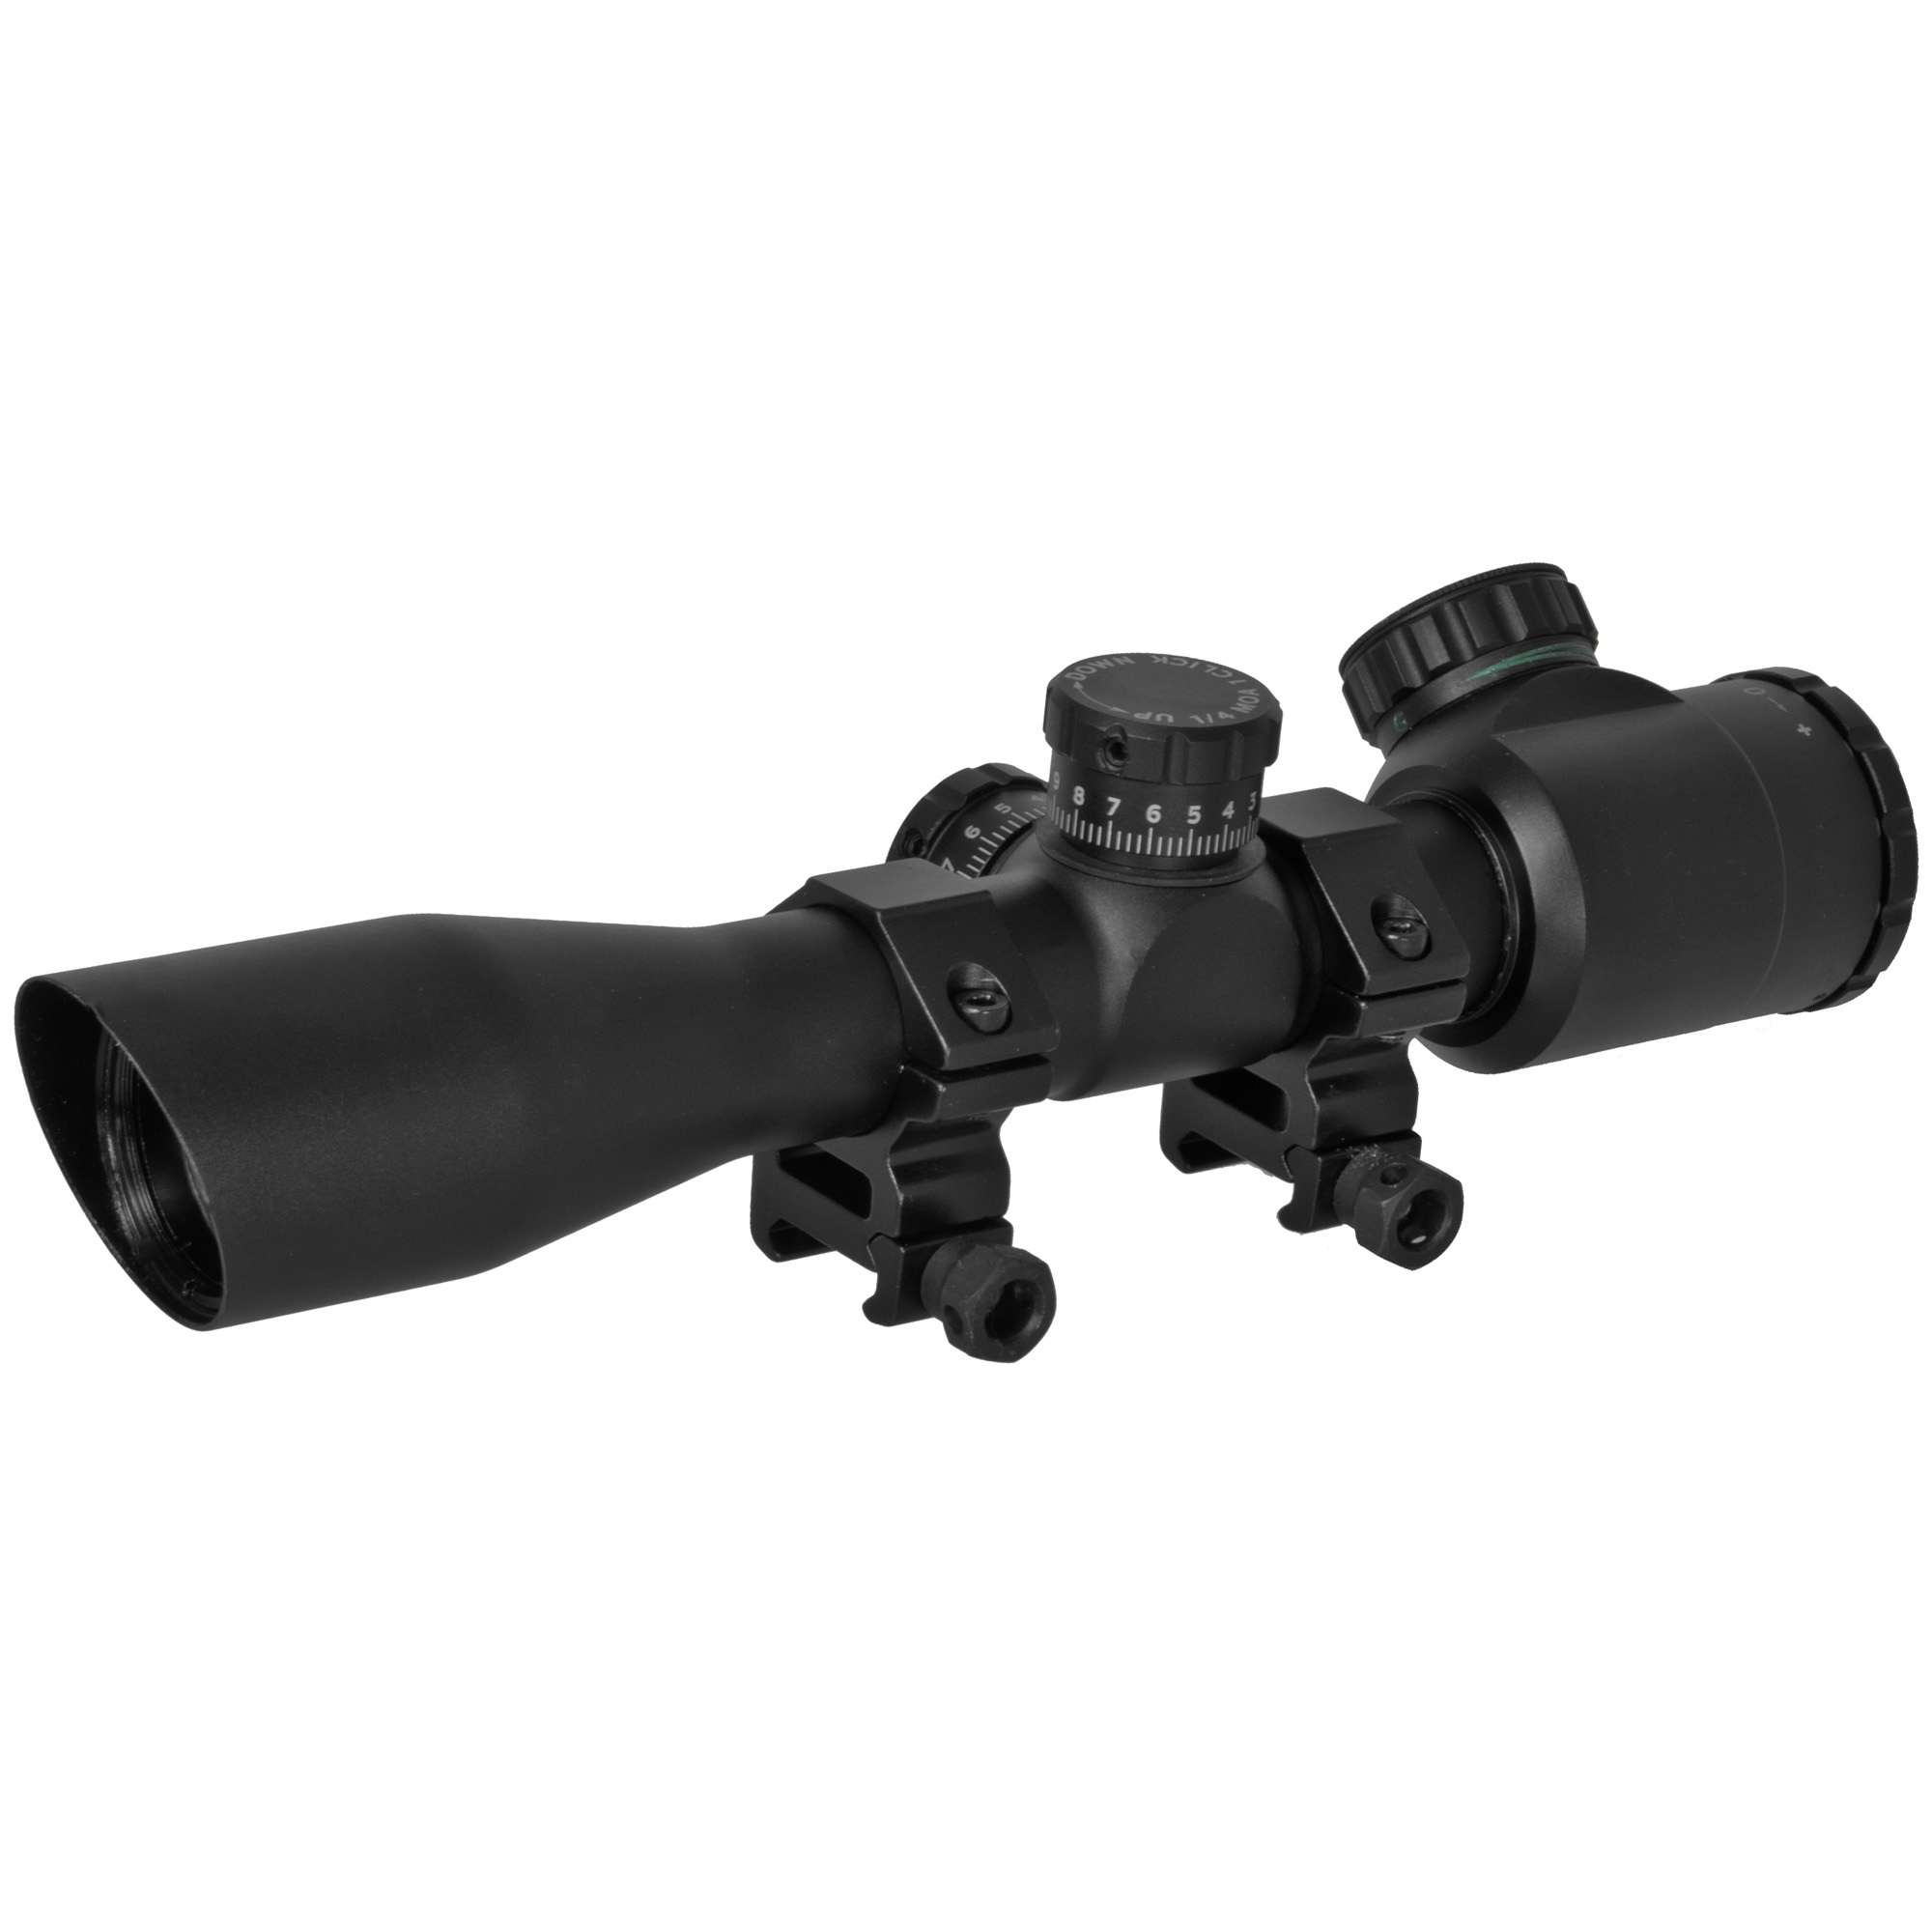
TRUGLO XTREME 4X32 MDOT IR RINGS BLK
High quality components and precise manufacturing make Truglo Optics and mounts a great choice for target shooting, hunting and more. Features : 4X32 Illuminated Mil-Dot Reticle Fully-Coated Lenses
Brand: TRUGLO
Category: Cameras & Optics > Optics > Scopes > Weapon Scopes & Sights